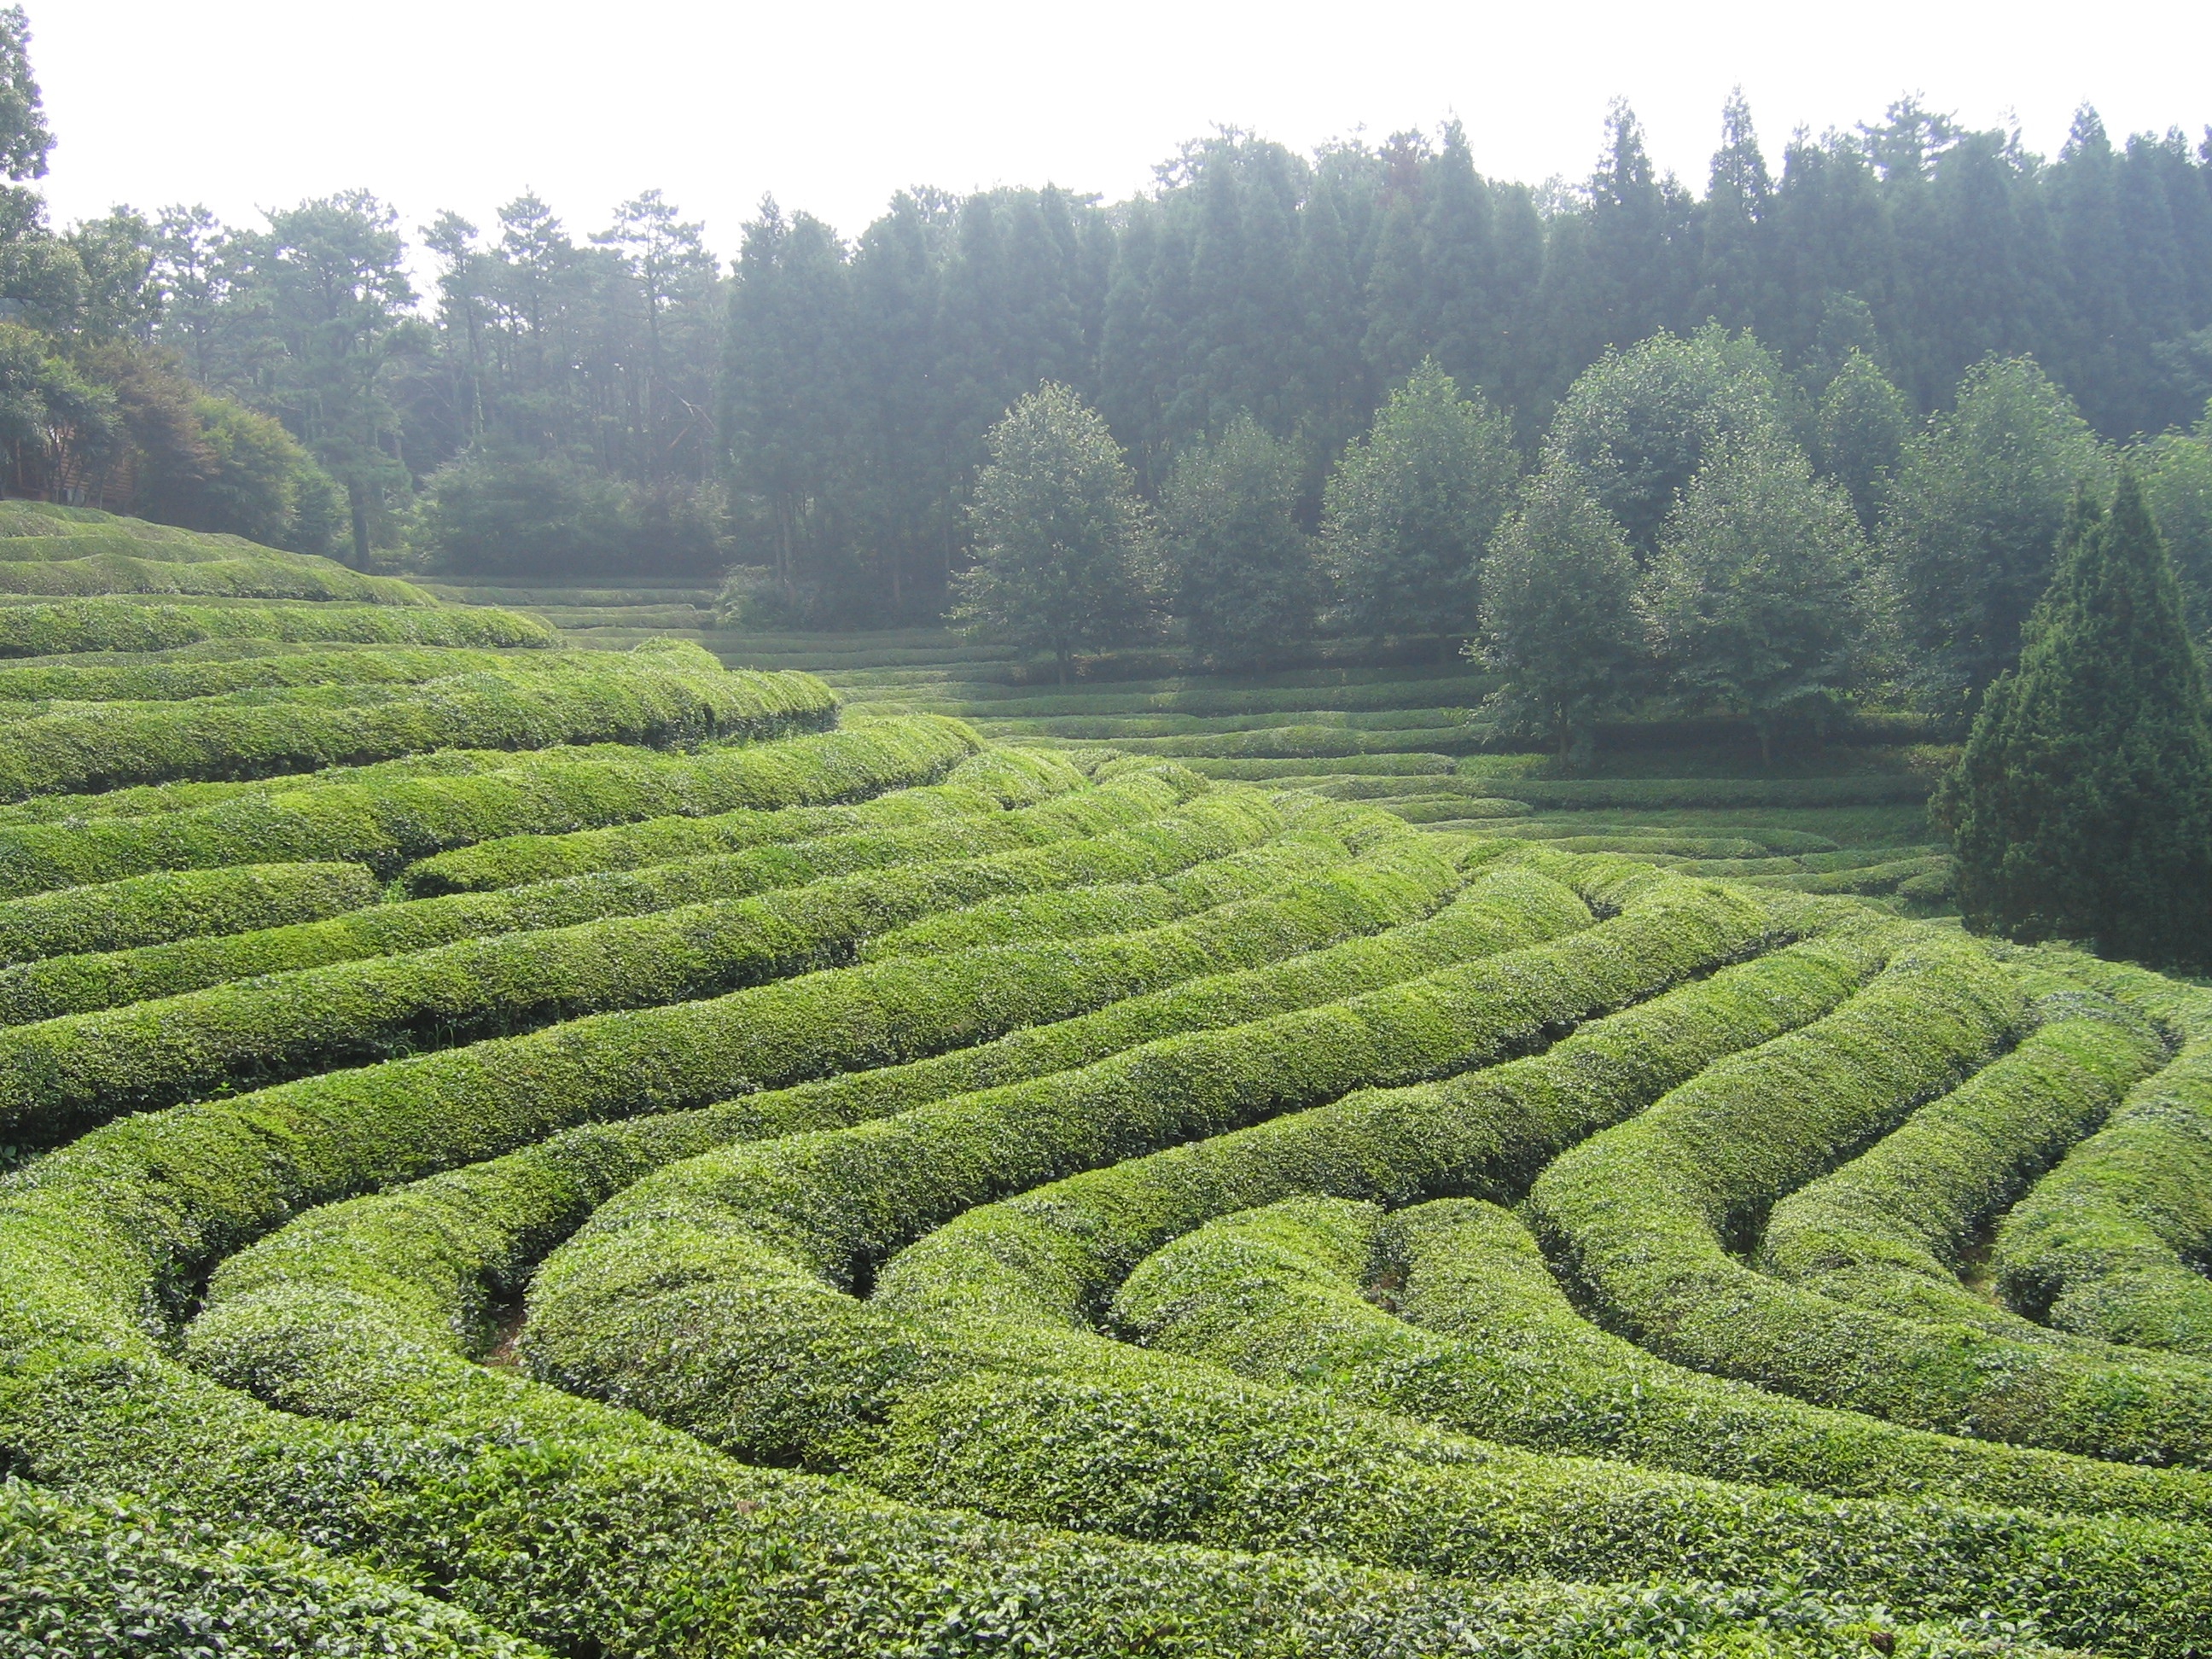
landscape, field, tea, green, crop, soil, agriculture, plain, shrub, plantation, rural area, green tea plantation, boseong